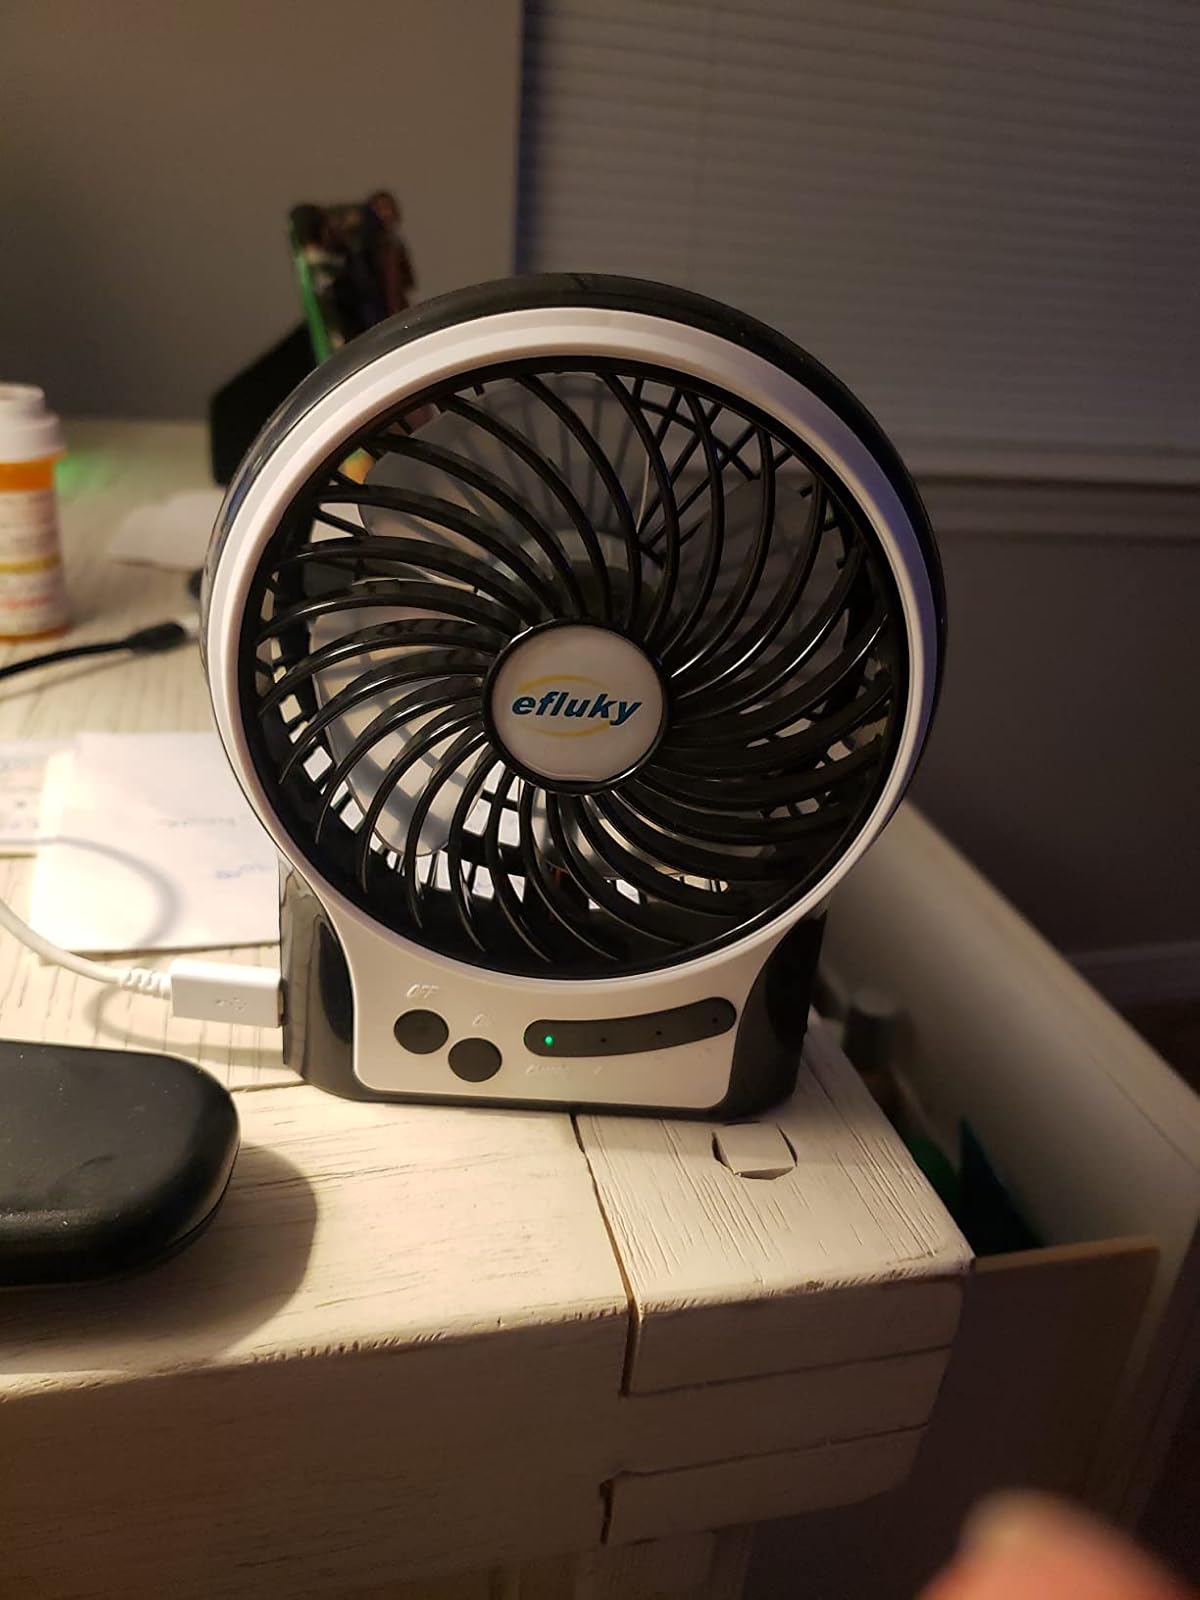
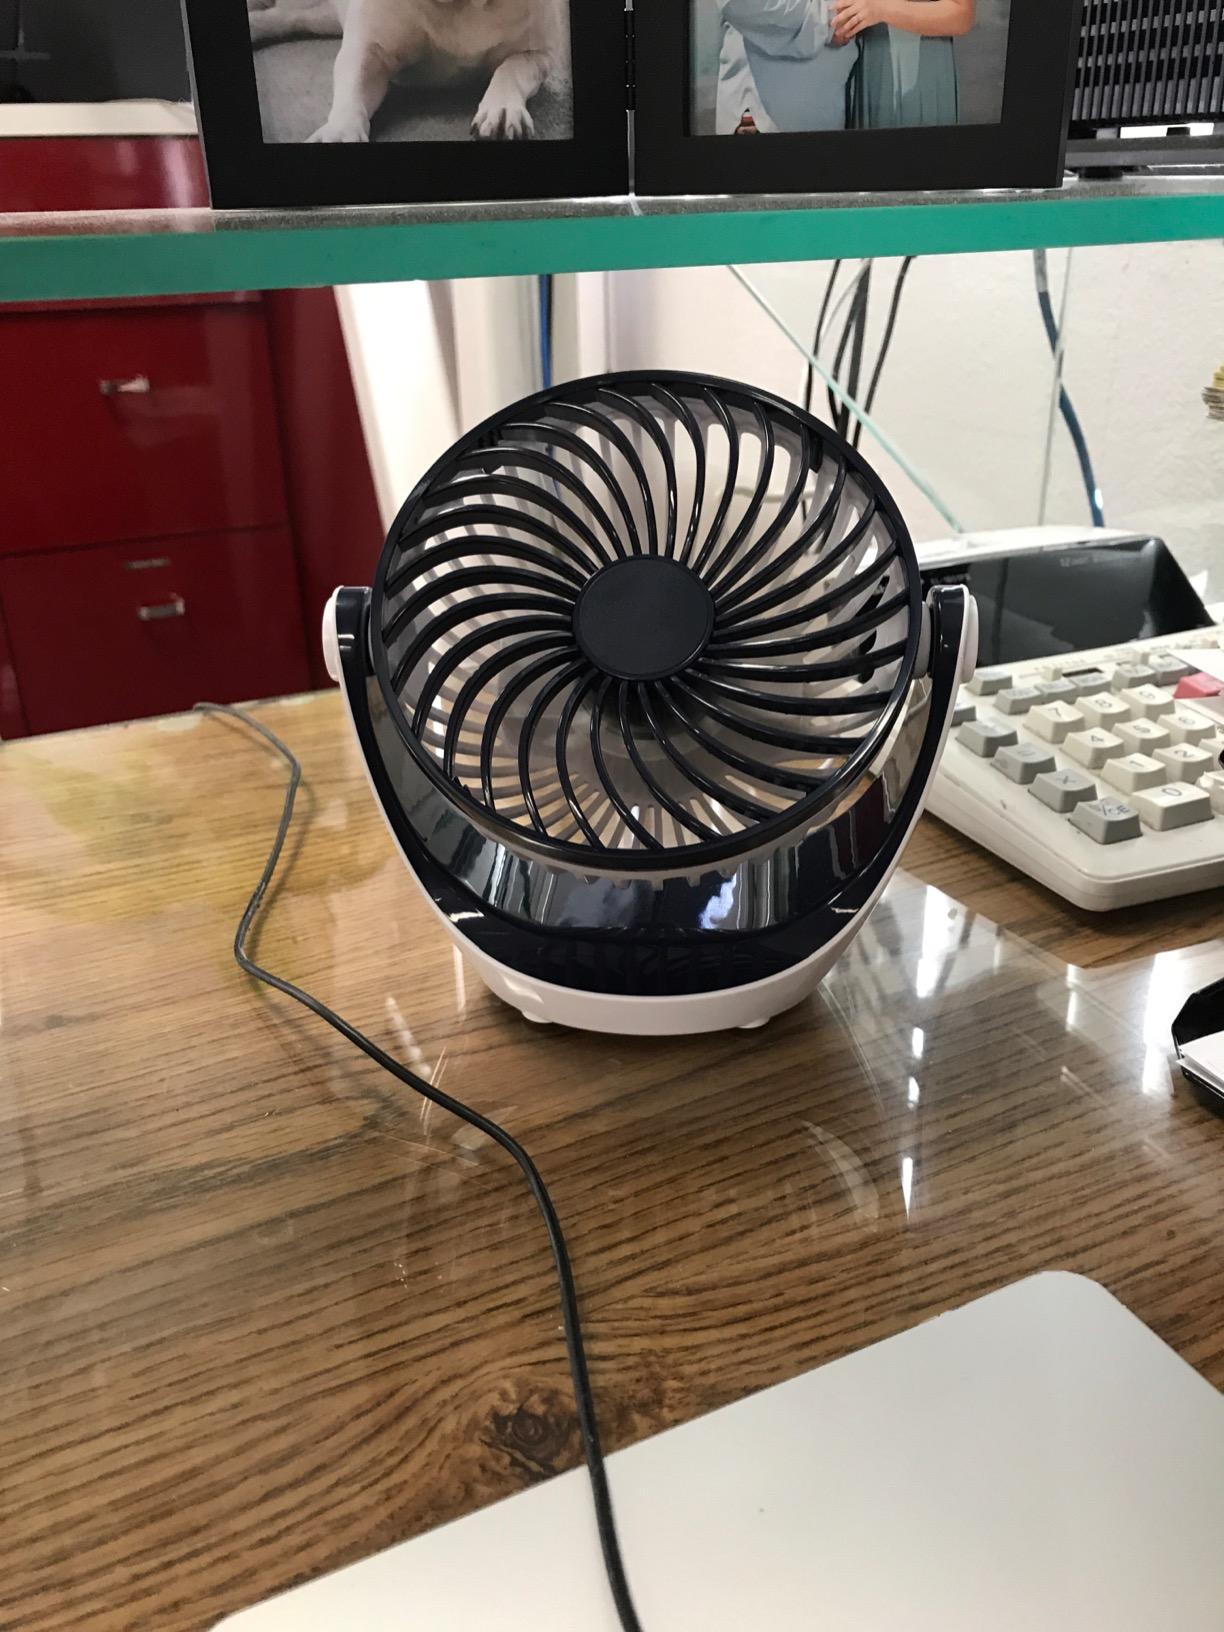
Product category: fan
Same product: no